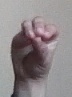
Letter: ha